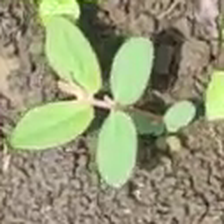
Weed species: Moti_dudhi(Euphorbia_geneculata_L)